Liantonghe railway station

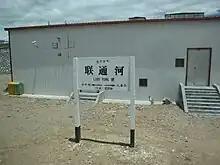
Liantonghe railway station

Liantonghe railway station is a station launched in 2006. on the Chinese Qingzang Railway.